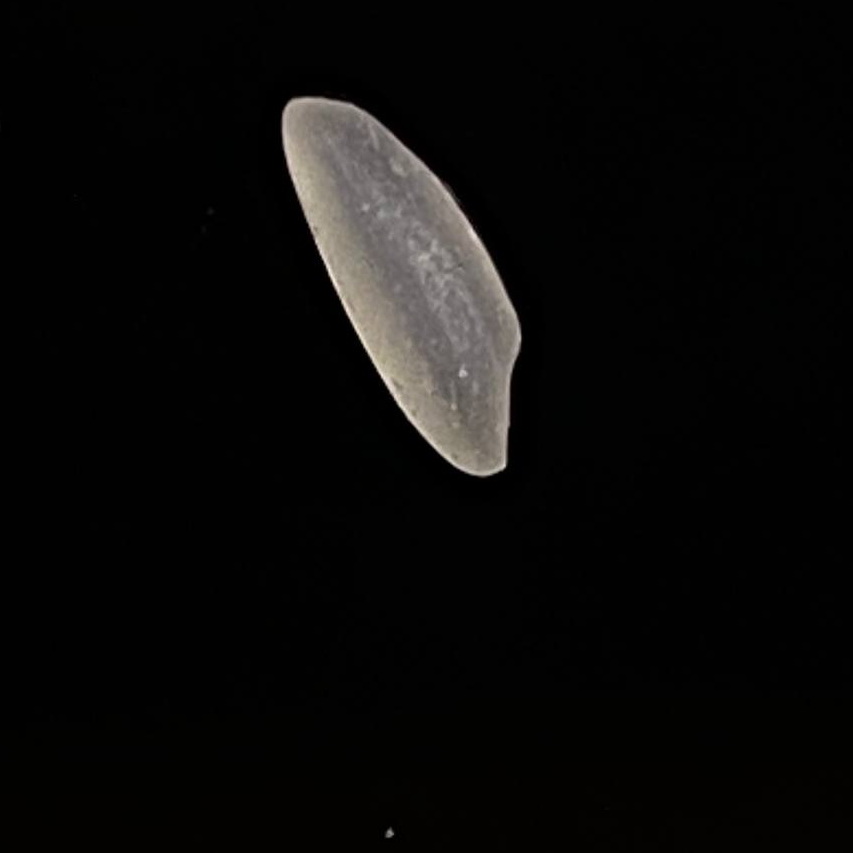
Rice variety: Katarivog